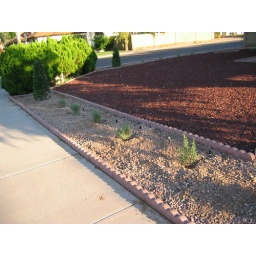
New tree should be to the left in the red rock close to hedge